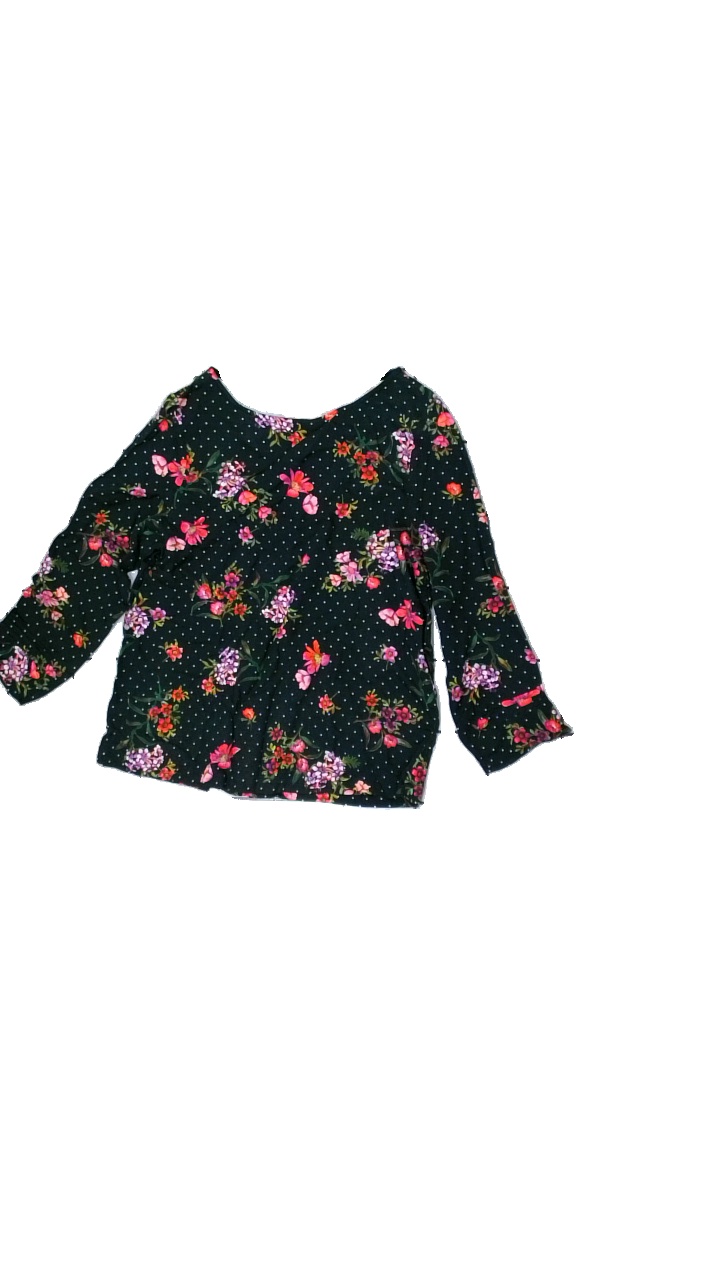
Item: Top (Ladies)
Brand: Missing
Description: Floral and dot print top
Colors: Black, Pink, Purple, Multicolor
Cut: Regular, C-collar
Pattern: Floral print
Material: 100% Viscose
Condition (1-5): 5
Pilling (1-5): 5
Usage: Reuse
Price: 50-100